Tilley's

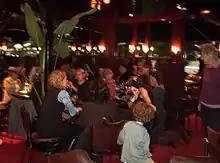
Tilley's by night

Tilley's Devine Café Gallery is a well-known café in the suburb of Lyneham in Canberra, Australia. It was named after Matilda 'Tilly' Devine, an English Australian gangster and madame from Sydney.